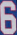
Number: 6